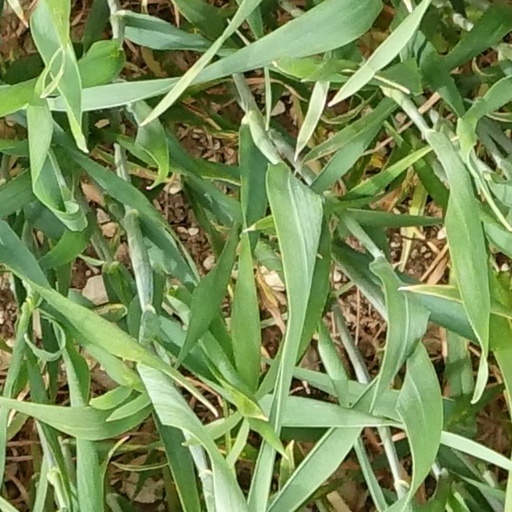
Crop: wheat